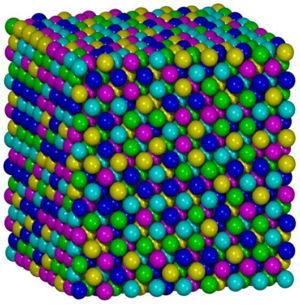
Les alliages à haute entropie sont des alliages constitués d'au moins cinq métaux en proportion proche d'équimolaire. Les alliages à haute entropie forment des solutions solides au lieu de composés intermétalliques. Ces alliages font actuellement l’objet d’une attention particulière en science des matériaux et en ingénierie, car ils présentent des propriétés exceptionnelles; surtout propriétés mécaniques prometteuses à basse et à haute température.